E.V.O.: Search for Eden

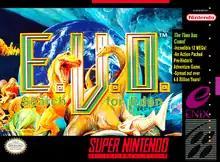
North American cover art

E.V.O.: Search for Eden is a 1992 action-adventure game developed by Almanic Corporation and published by Enix for the Super NES. Combining traditional platforming mechanics with experience and leveling mechanics originating from role playing games, "E.V.O.: Search for Eden" involves the player navigating a creature through a number of side-scrolling levels while undergoing bodily evolution to cope with ever-changing environments. It is heavily based on Almanic's original title, "46 Okunen Monogatari ~The Shinka Ron~" ( "4.6 Billion Year Story: The Theory of Evolution"), released in Japan in 1990 for the PC-9801.